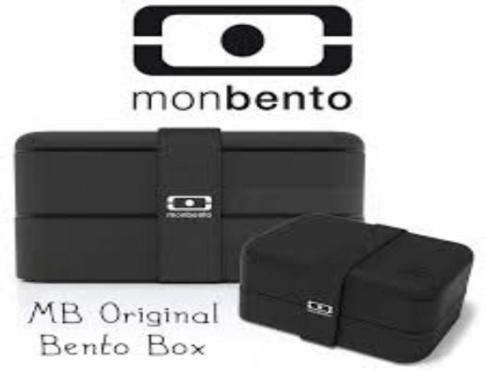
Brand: monbento
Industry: Necessities